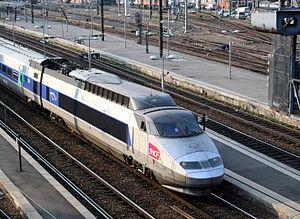
Musique à grande vitesse, appelée plus communément MGV, est une œuvre musicale pour orchestre symphonique du compositeur anglais Michael Nyman datant de 1993.